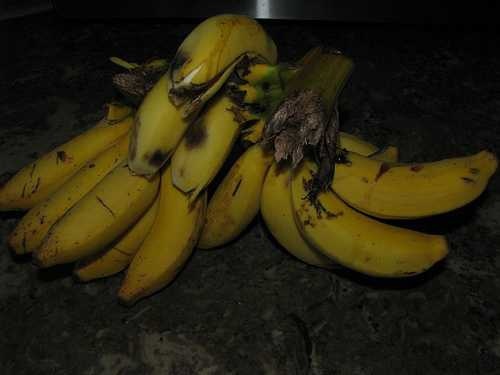
Label: Banana